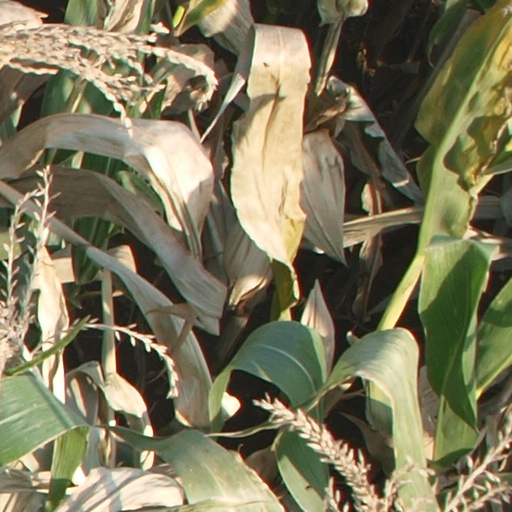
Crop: maize; corn